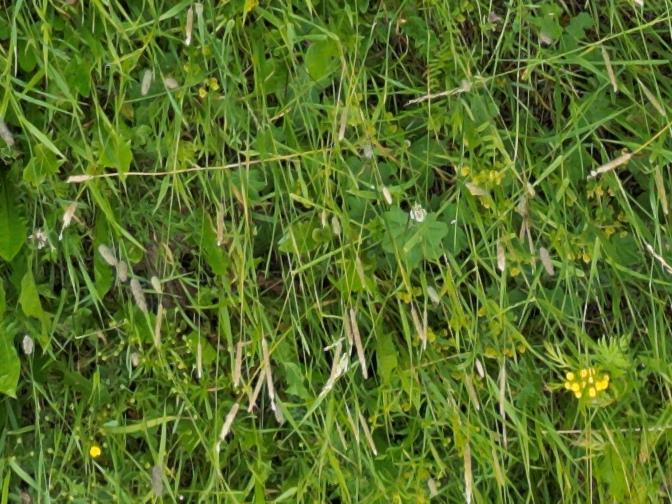
Flowers visible: yarrow flowers